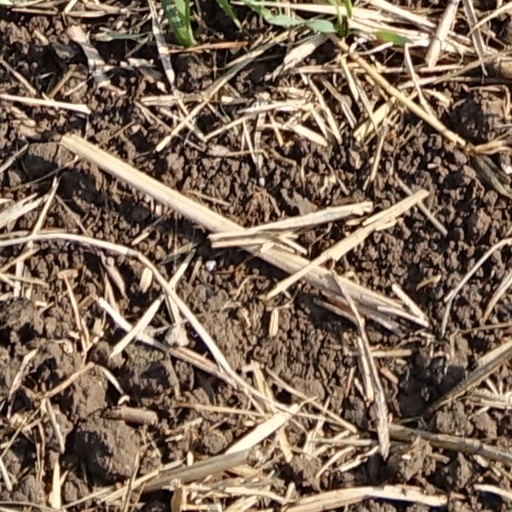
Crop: wheat